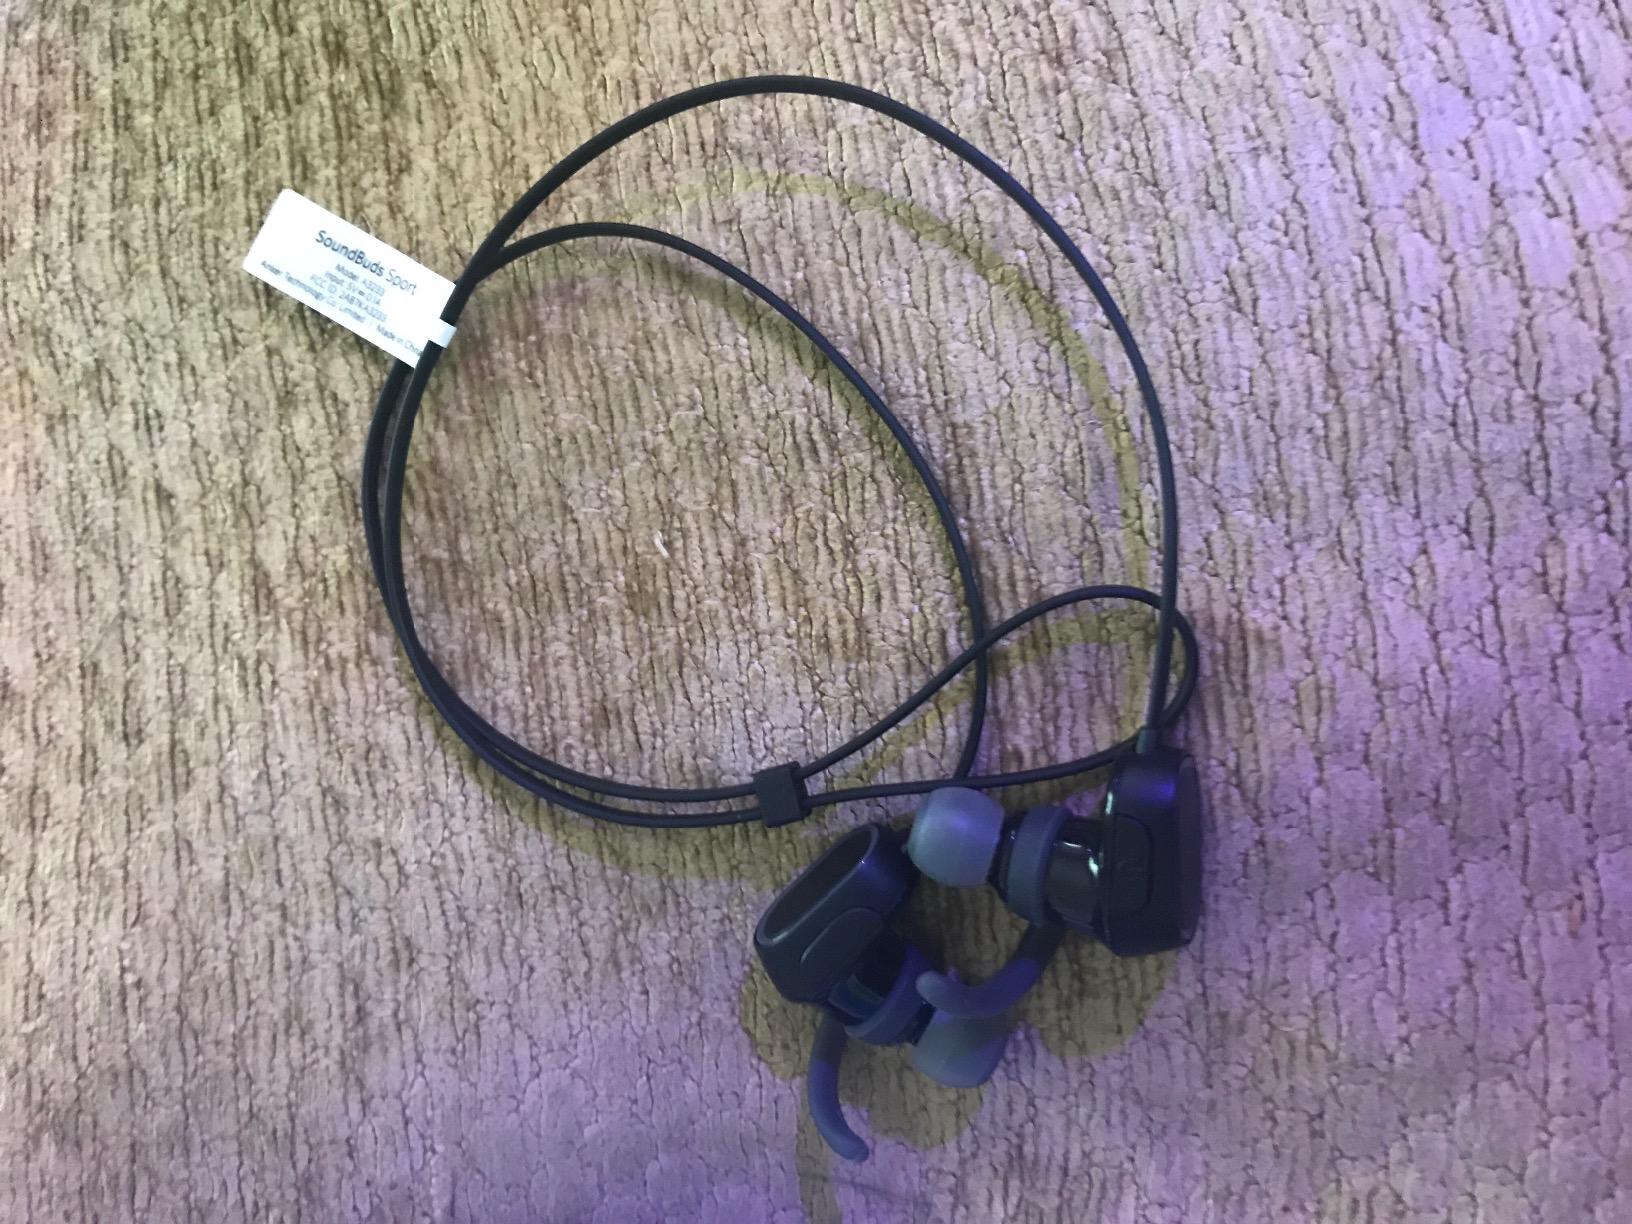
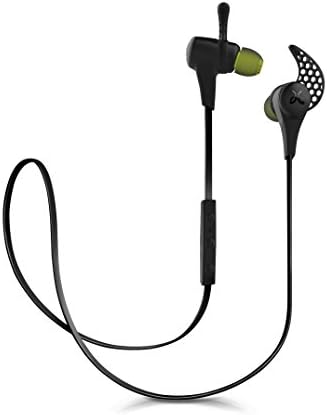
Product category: headphones
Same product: no